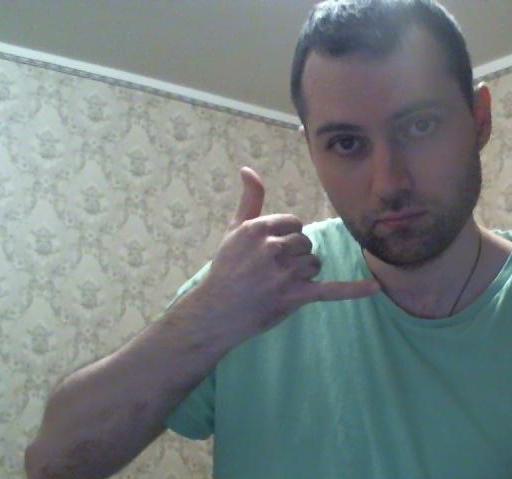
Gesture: call